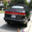
Label: automobile